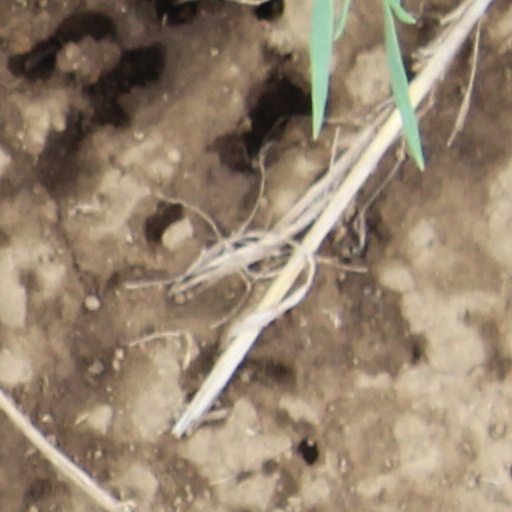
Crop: wheat